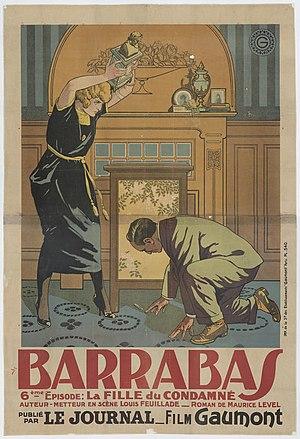
Affiche du sixième épisode de Barrabas, ciné-roman en 12 épisodes de Louis Feuillade, publié par Le Journal d'après la série de films Gaumont.